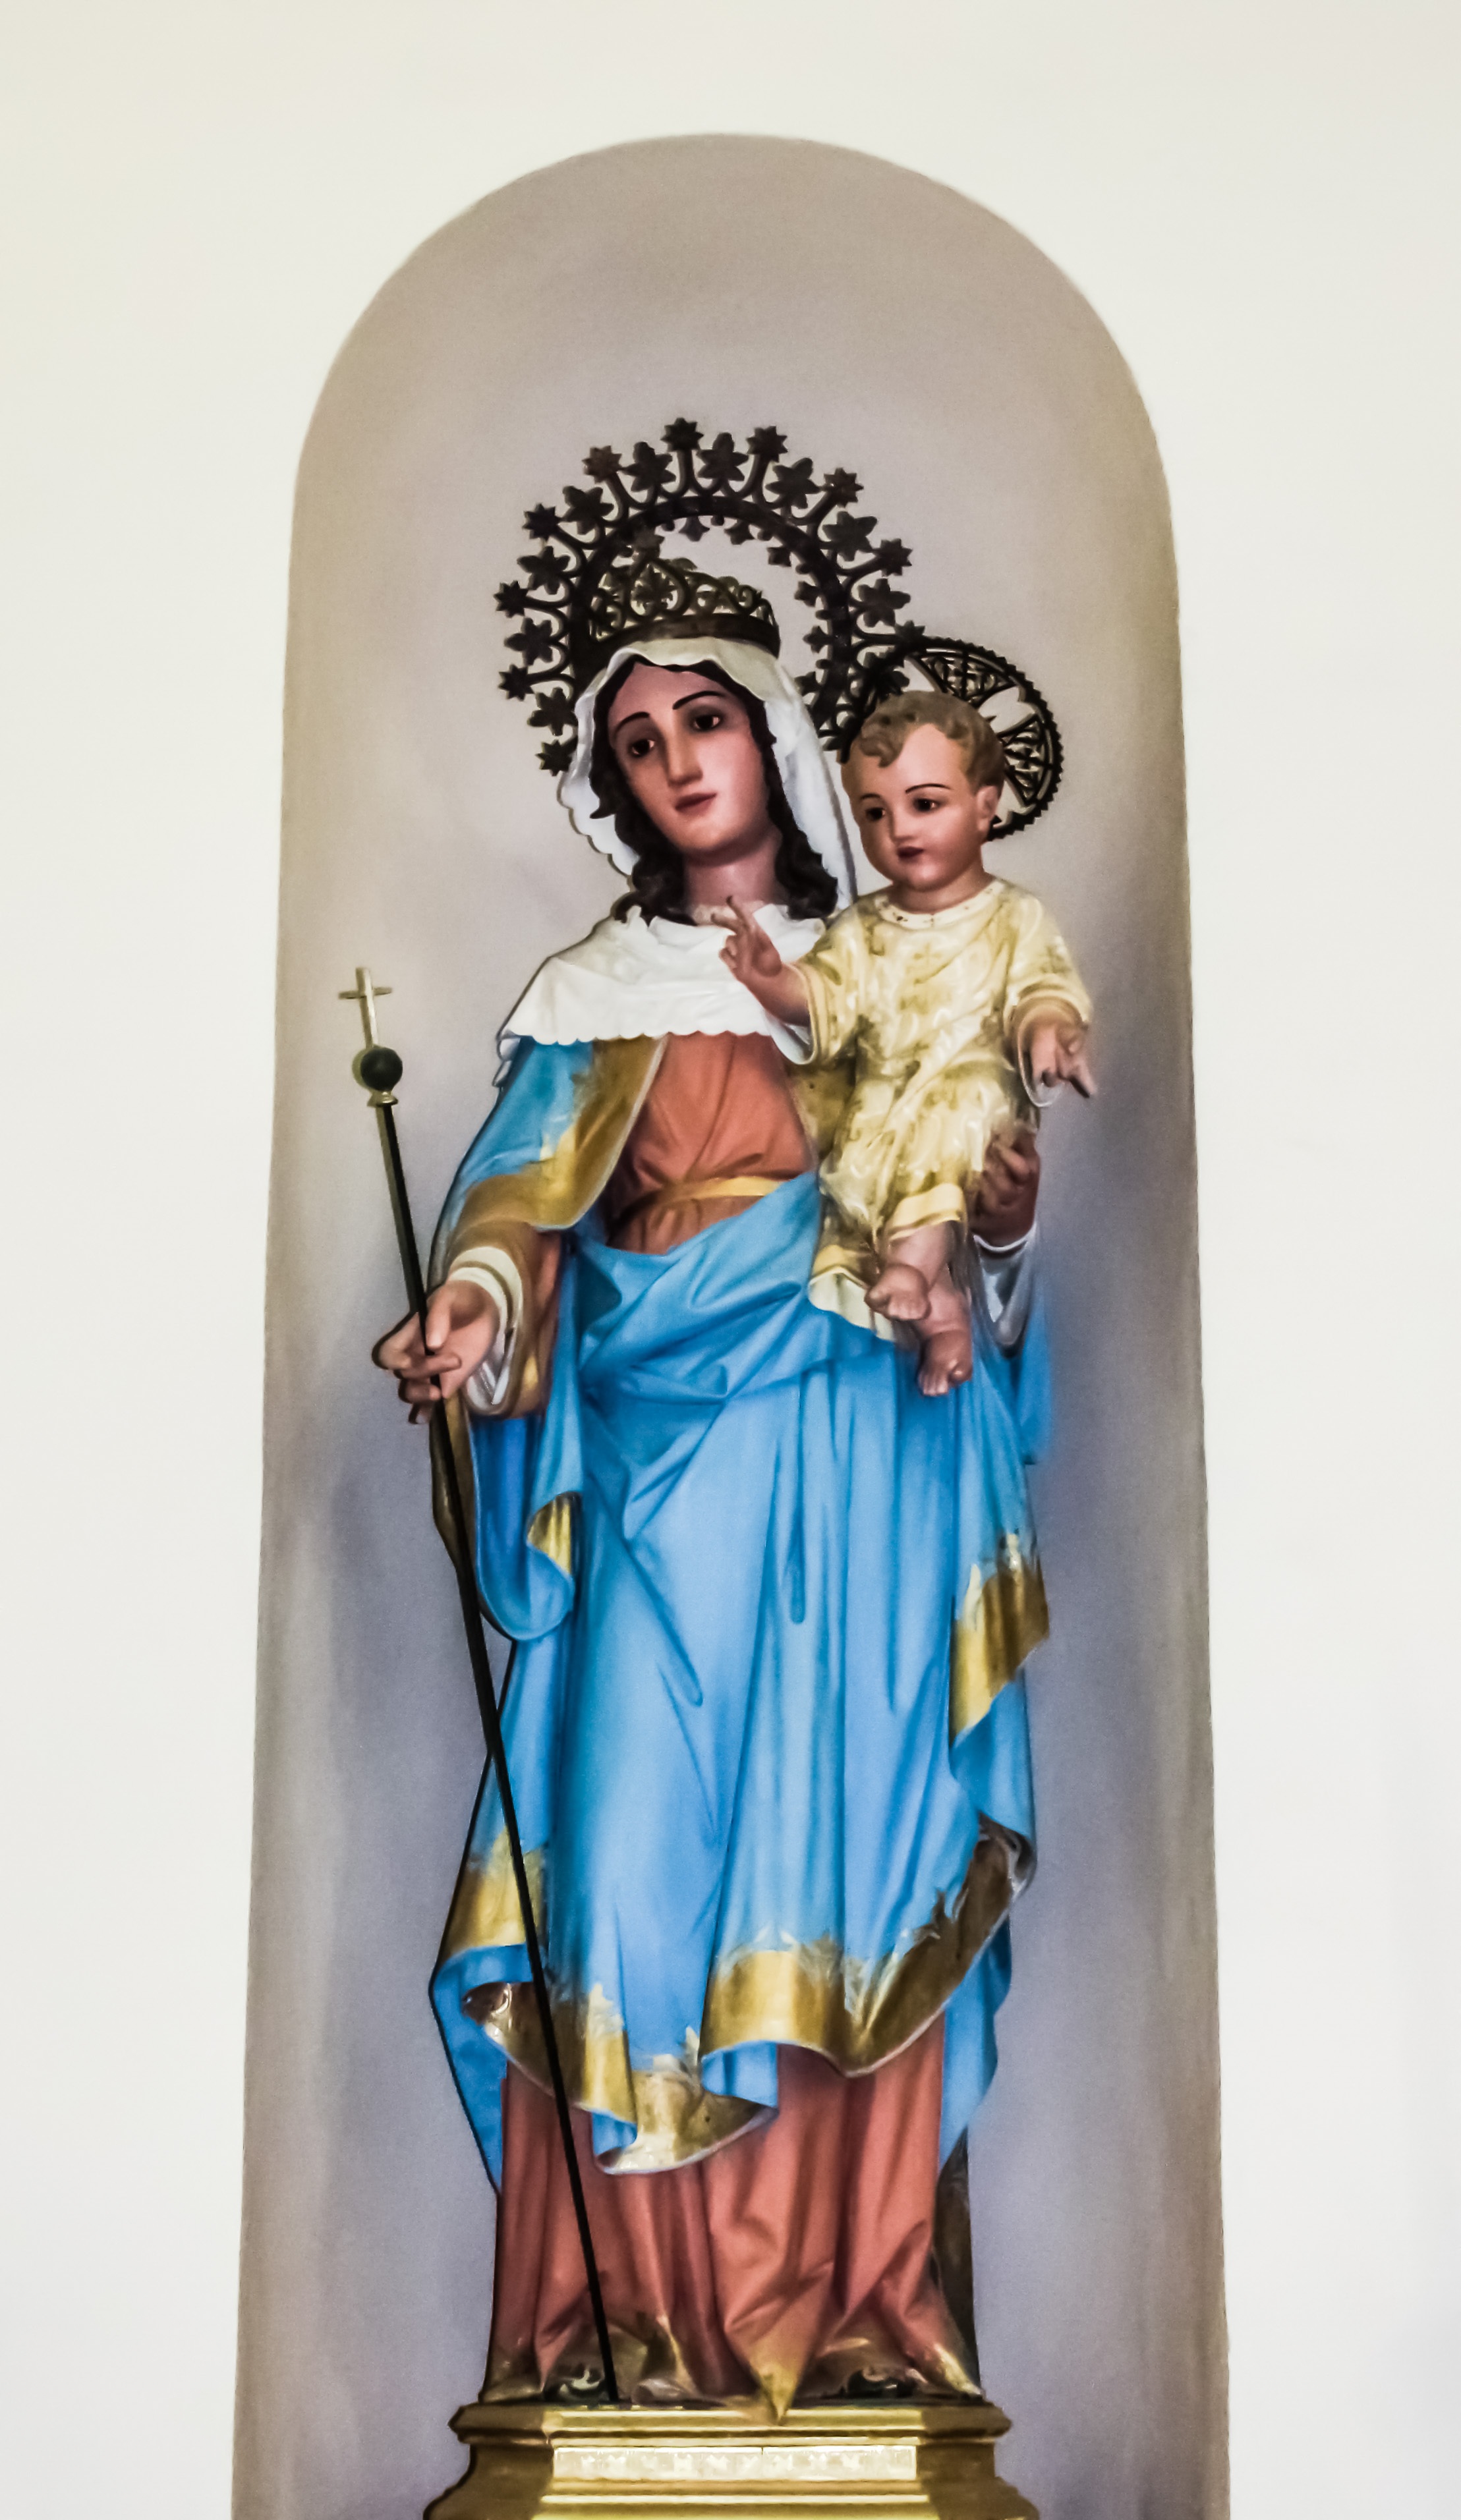
statue, religion, church, sculpture, art, illustration, cyprus, jesus christ, catholic church, larnaca, virgin mary, terra santa, the virgin mary of the graces, franciscan